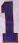
Number: 1